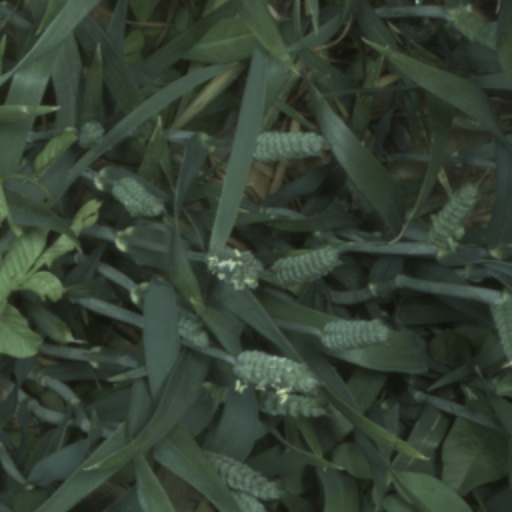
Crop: wheat